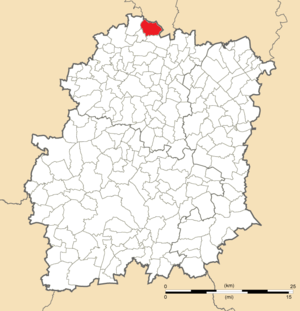
Carte de position de Verrières-le-Buisson en Essonne
Verrières-le-Buisson est une commune française située à quatorze kilomètres au sud-ouest de Paris dans le département de l’Essonne en région Île-de-France.